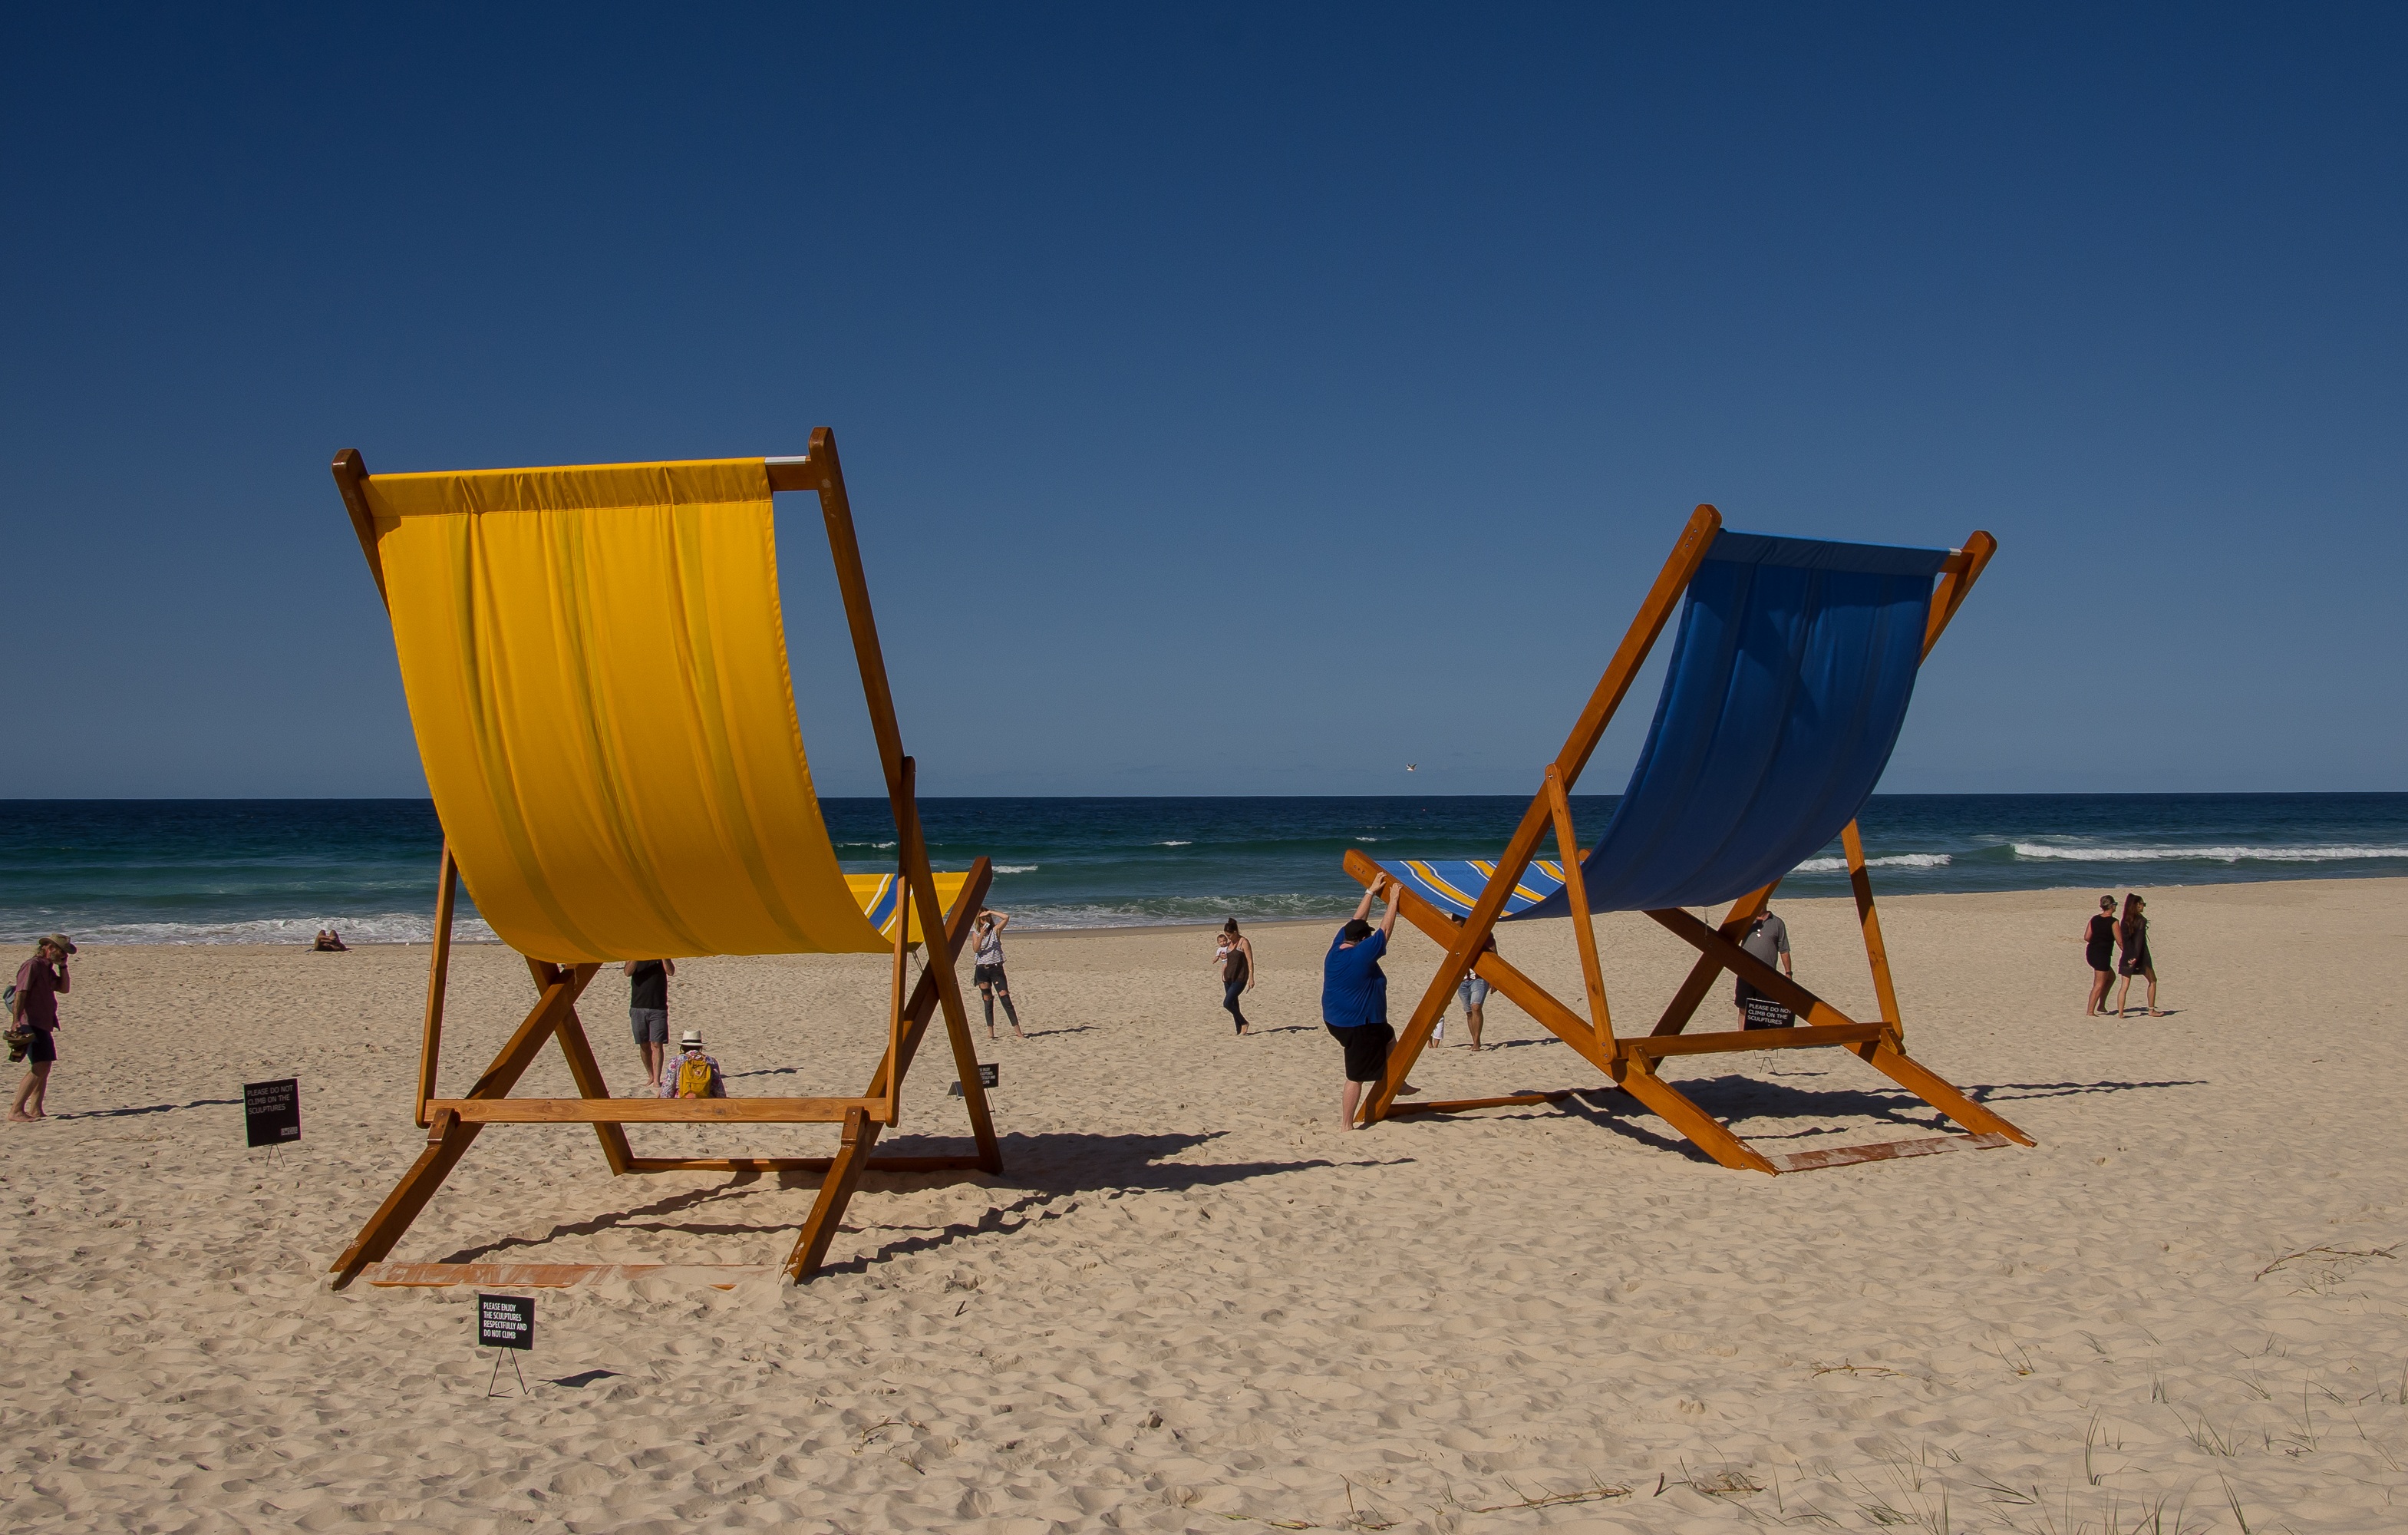
beach, sea, coast, sand, ocean, shore, vacation, pattern, bay, blue, yellow, modern, body of water, blue sky, australia, sculpture, chairs, art, deckchairs, fun, giant, contemporary, exhibition